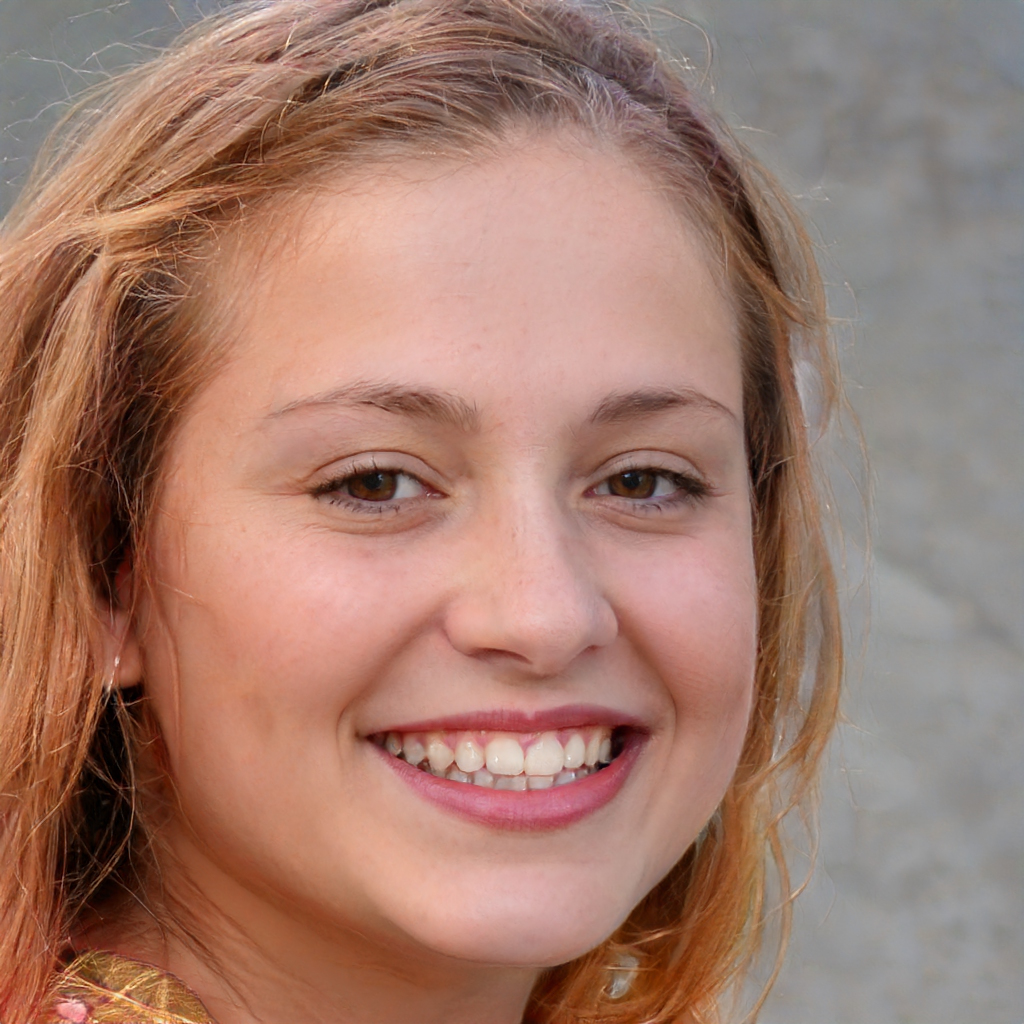
Label: Colored